Pontiac Firebird (second generation)

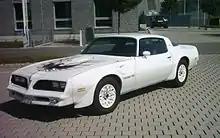
A 1977 Pontiac Firebird Trans Am with an early low-profile shaker.

The 1975 models featured new wraparound rear windows that curved out to occupy more of the B-Pillars, but the rear body shape and bumper remained unchanged. The turn signals were moved up from the valance panel to the grills which helped distinguish the 1975 from the 1974 front end as they are otherwise similar. This was also the last year of the larger profile larger snout Formula hood for the Firebird Formula.